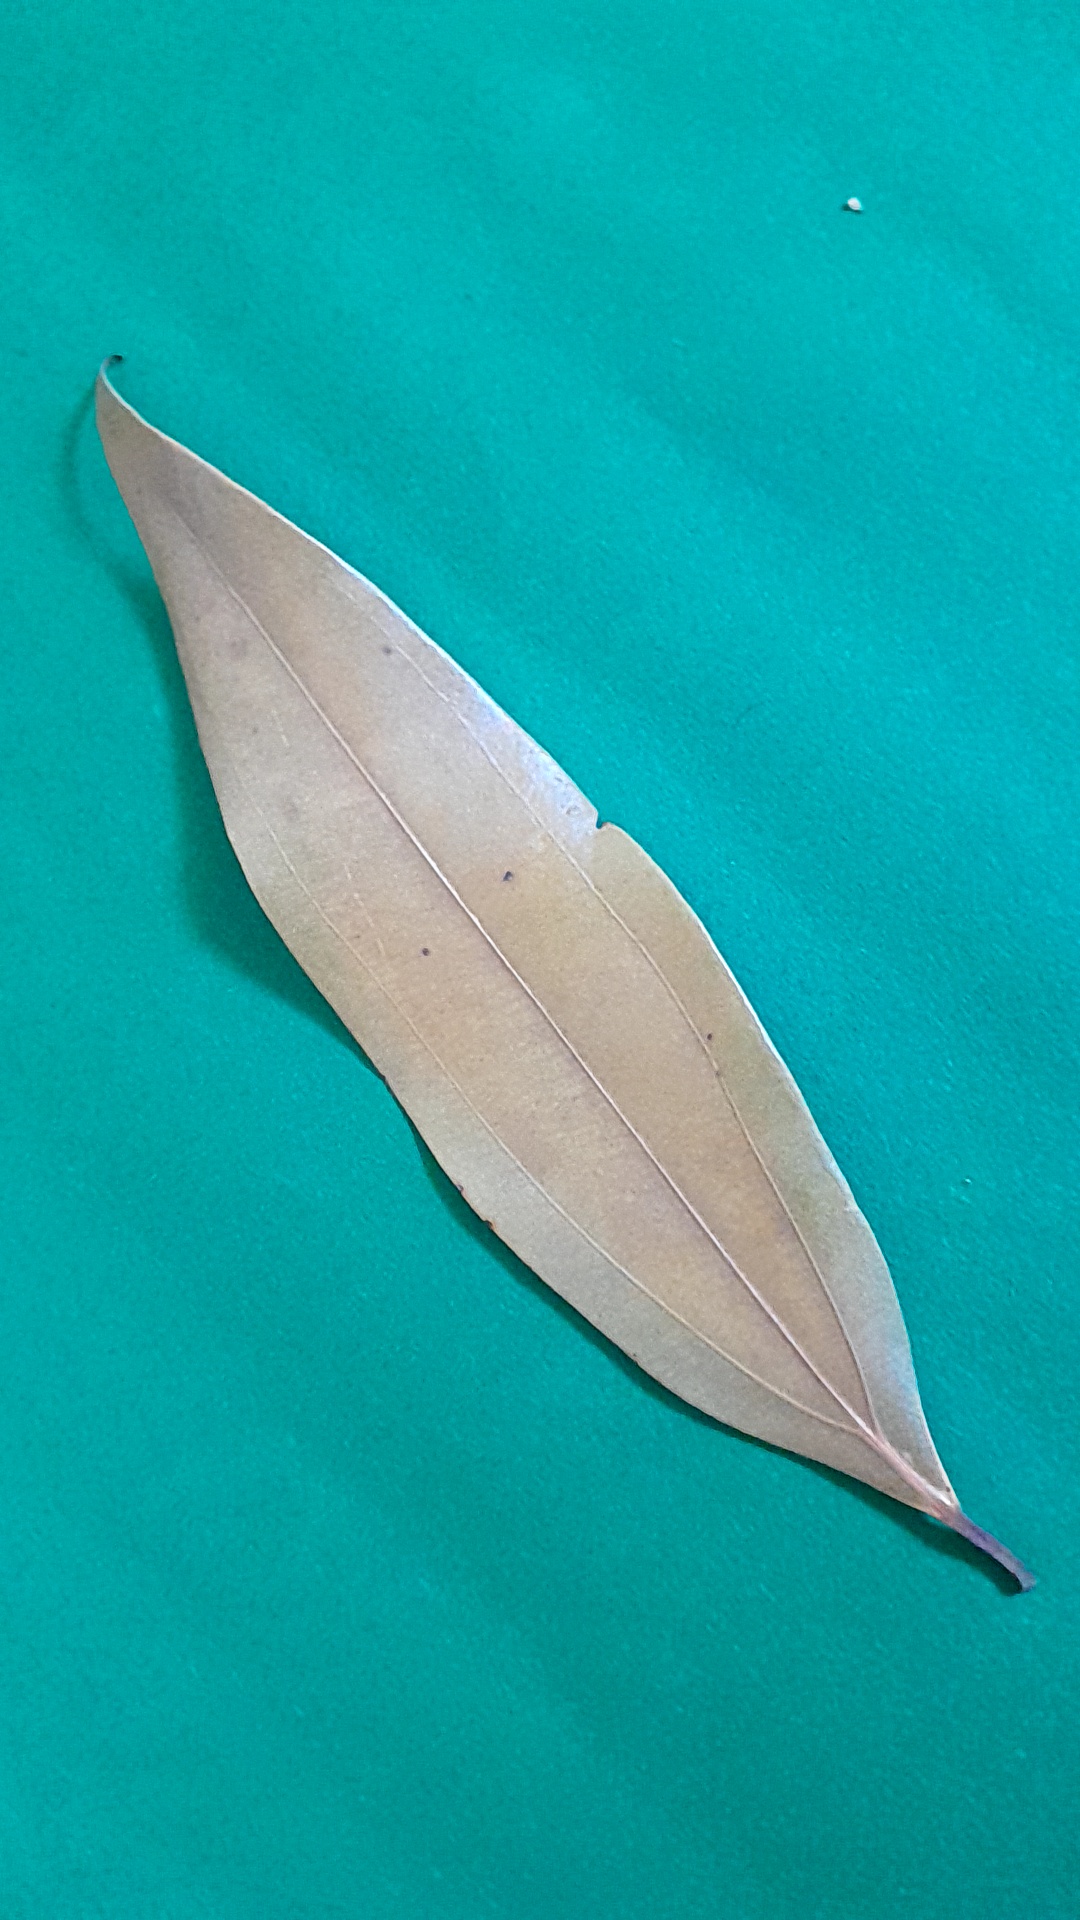
Label: Dry Leaf